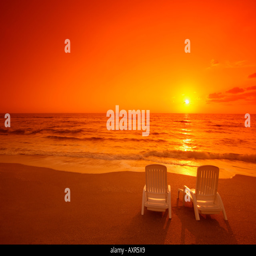
chairs on a sunset beach